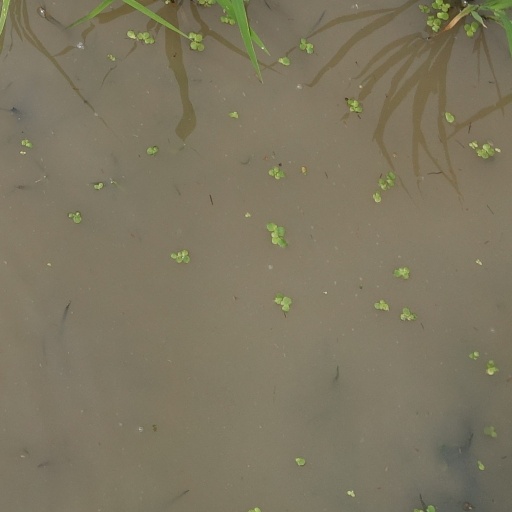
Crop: rice